Adran Premier

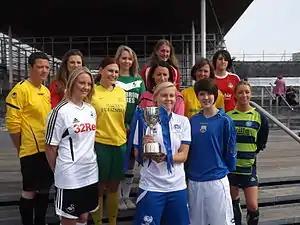
2012 Season Launch

The league was increased to five teams per Conference in 2010–11, with Caerphilly Castle Ladies and Trefelin Ladies joining the South and Llandudno Junction Ladies joining the North. Manorbier Ladies ceased playing activities after their inaugural season.